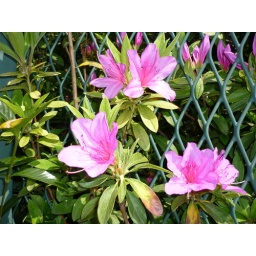
there are many flowers like this around my house